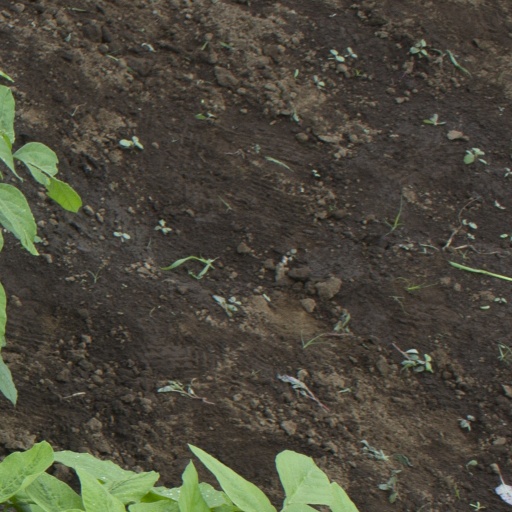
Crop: soybean